Disco

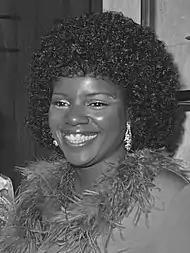
Gloria Gaynor in 1976

In 1975, Gloria Gaynor released her first vinyl album, which included a remake of the Jackson 5's "Never Can Say Goodbye" (which, in fact, is also the album title) and two other songs, "Honey Bee" and her disco version of "Reach Out (I'll Be There)". The album first topped the Billboard disco/dance charts in November 1974. Later in 1978, Gaynor's number-one disco song was "I Will Survive", which was seen as a symbol of female strength and a gay anthem, like her further disco hit, a 1983 remake of "I Am What I Am". In 1979 she released "Let Me Know (I Have a Right)", a single which gained popularity in the civil rights movements. Also in 1975, Vincent Montana Jr.'s Salsoul Orchestra contributed with their Latin-flavored orchestral dance song "Salsoul Hustle", reaching number four on the Billboard Dance Chart; their 1976 hits were "Tangerine" and "Nice 'n' Naasty", the first being a cover of a 1941 song.